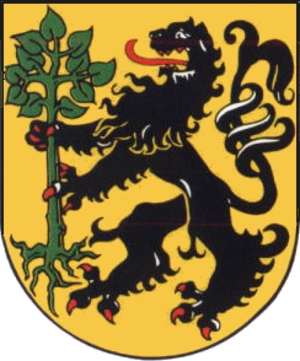
Eisfeld est une ville allemande de l'arrondissement de Hildburghausen, en Thuringe.